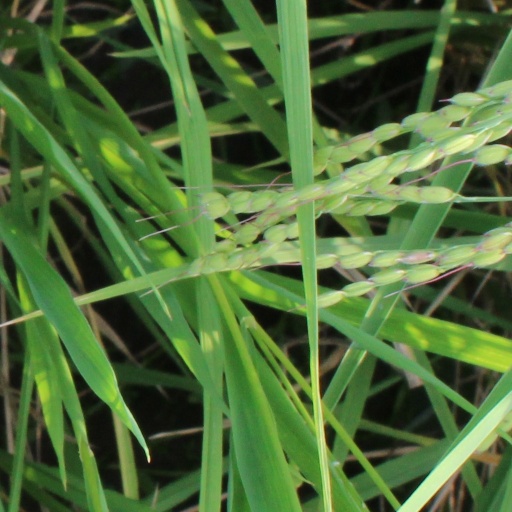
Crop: rice